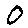
Label: 0